Caçador

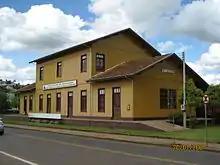
Contestado Museum. The building is a reconstruction of the "Rio Caçador" rail station.

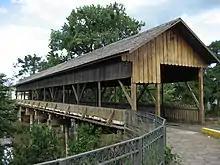
Bridge Antonio Bortolon.

The banks of the Rio do Peixe (Fish River) were inhabited by ethnic native groups of Kaingangs and Xoklengs until 1881, when families of European origin settled here and, because of the abundance of hunting, dubbed the place "Rio do Caçador" (Hunter River).